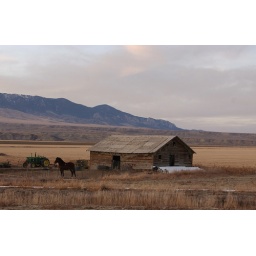
A horse lingers outside an old barn Thursday near Clark.